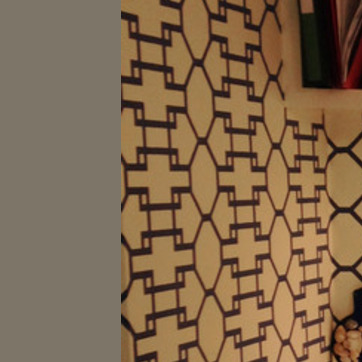
Material: wallpaper